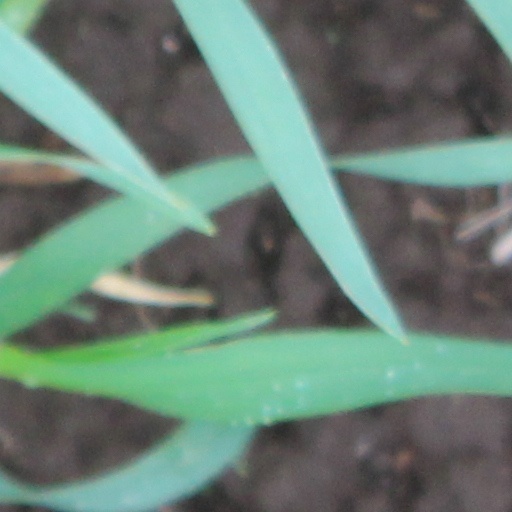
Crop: wheat